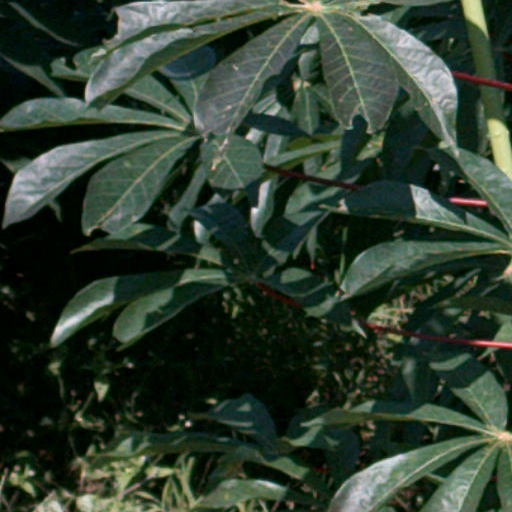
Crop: cassava